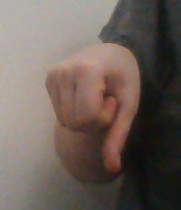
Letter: waw